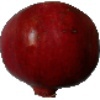
Label: pomegranate